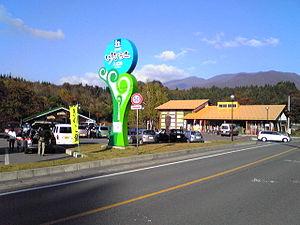
Un michi no eki est un lieu désigné par le gouvernement japonais pour servir d'aire de repos le long des routes du pays. Au 4 avril 2014, il y avait 1030 michi no eki dans l'ensemble du pays.